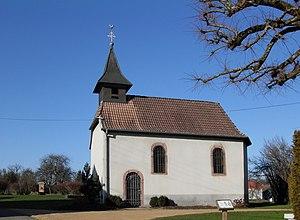
La chapelle Sainte-Brigitte et Saint-Roch d'Eguenigue
Eguenigue est une commune française située dans le département du Territoire de Belfort en région Bourgogne-Franche-Comté. Elle est administrativement rattachée au canton de Grandvillars et fait partie du Grand Belfort. Ses habitants sont appelés les Eguenignons.